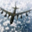
Label: airplane